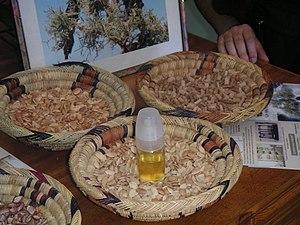
Amandes et huile d'argane
L'huile d'argane ou d'argan est une huile végétale tirée de l'arganier, arbre endémique du Maroc et du Sud-Ouest algérien. Elle est très utilisée dans la cuisine traditionnelle du Souss.